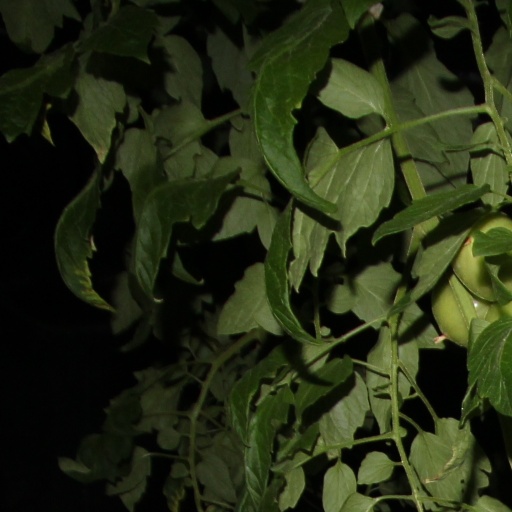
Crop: tomato